International sanctions during the Russian invasion of Ukraine

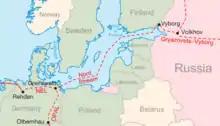
Nord Stream 1, a natural gas pipeline, runs under the Baltic Sea, bypassing Ukraine. Germany imports 50% to 75% of its natural gas from Russia. Nord Stream 2 would have doubled annual capacity of Nord Stream 1 to 110 billion m (3.9 trillion cu ft).

On the morning of 24 February 2022, Ursula von der Leyen, the president of the European Commission, announced "massive" EU sanctions to be adopted by the union. The sanctions targeted technological transfers, Russian banks, and Russian assets. Josep Borrell, the High Representative of the Union for Foreign Affairs and Security Policy, stated that Russia would face "unprecedented isolation" as the EU would impose the "harshest package of sanctions [which the union has] ever implemented". He also said that "these are among the darkest hours of Europe since the Second World War". President of the European Parliament Roberta Metsola called for "immediate, quick, solid and swift action" and convened an extraordinary session of Parliament for 1 March.